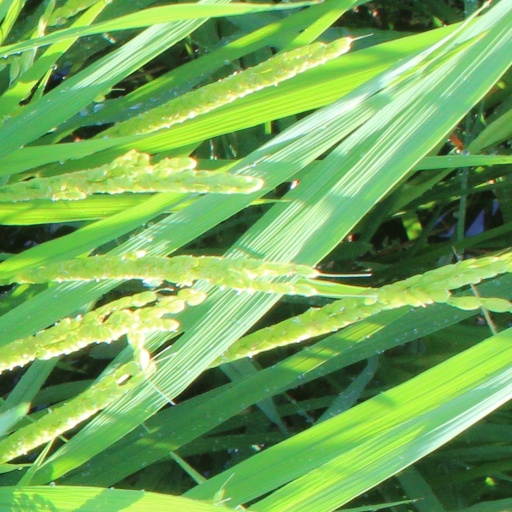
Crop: rice